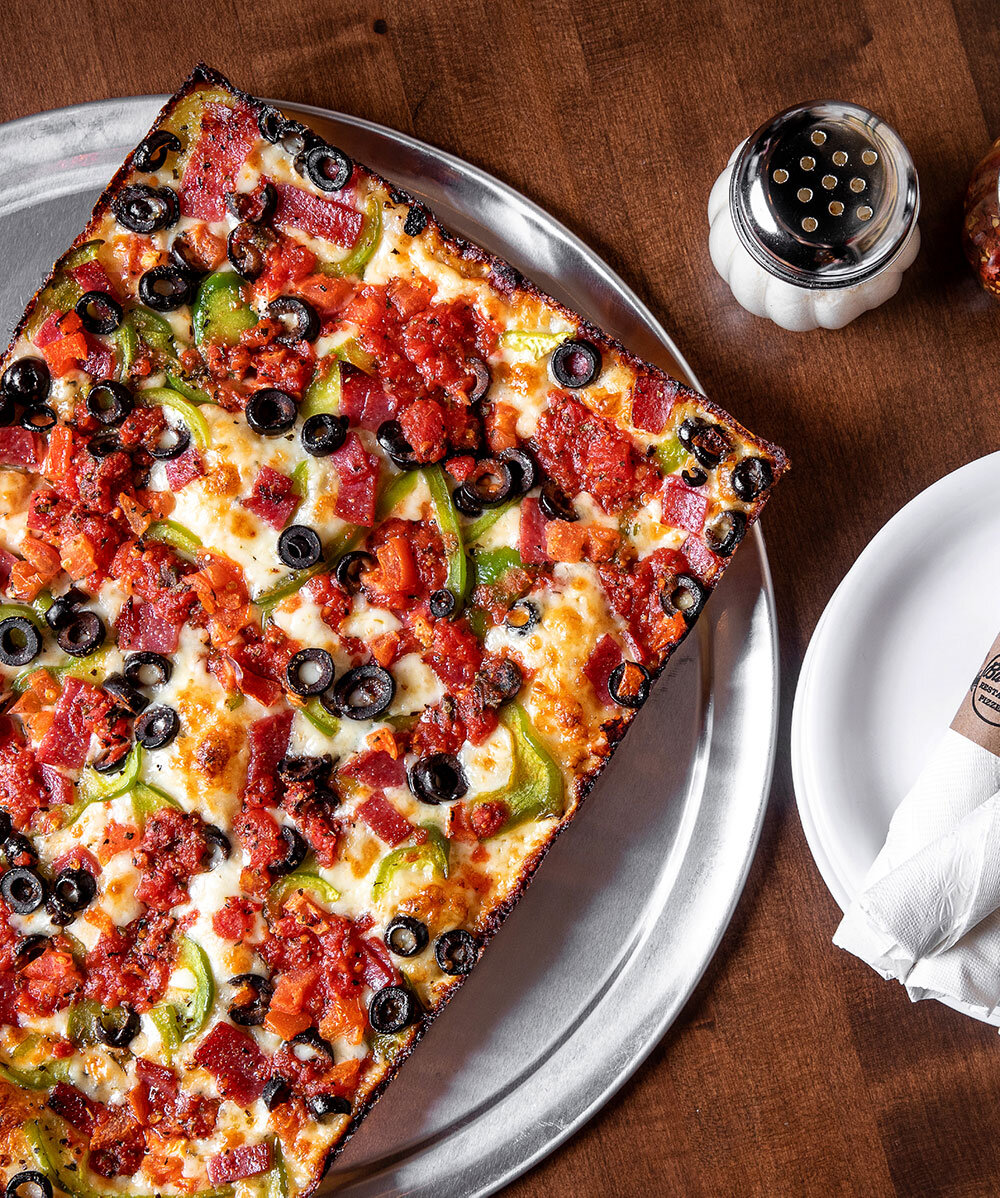
Dish: pizza